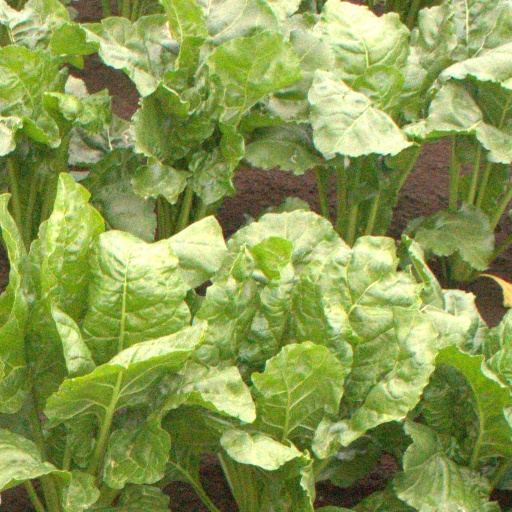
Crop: sugar beet